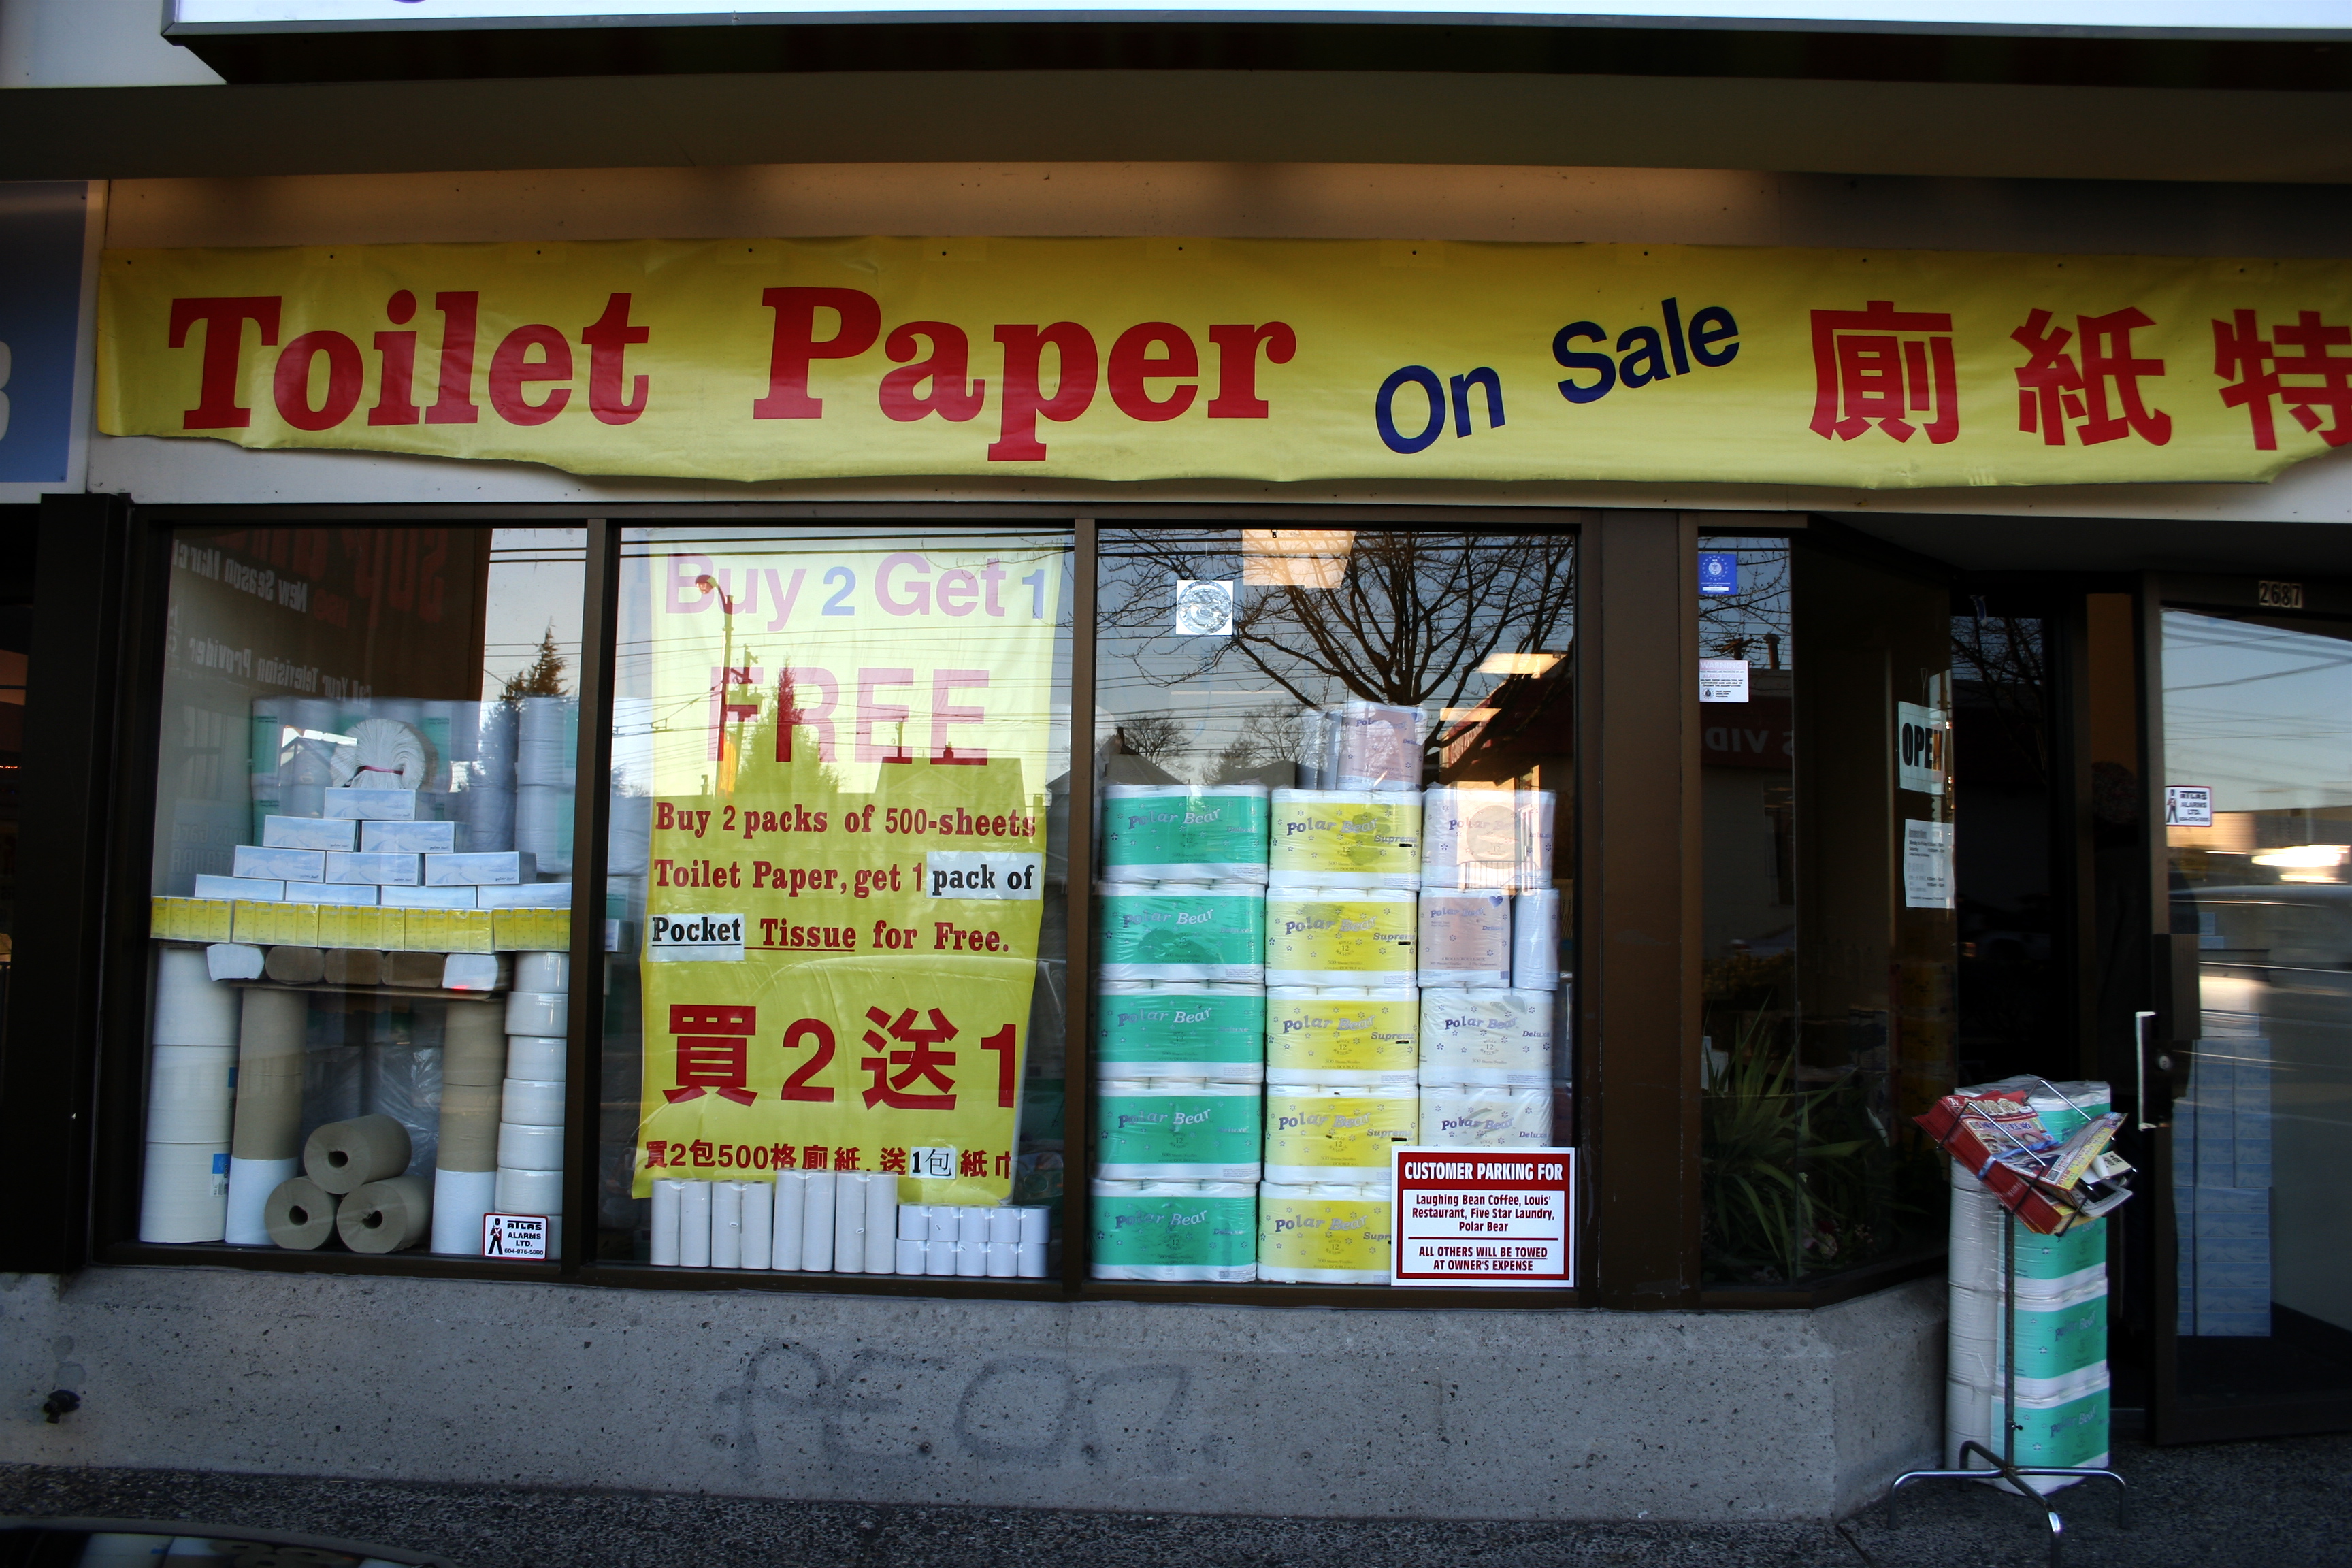
restaurant, vancouver, fast food, canada, retail, convenience store